Staurakios Platys

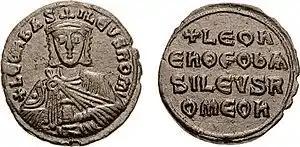

Staurakios Platys was a Byzantine officer who served as the "katepano" of the Mardaites in the Cibyrrhaeot Theme in ca. 910.